Sans Souci, New South Wales

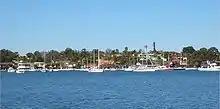
Sans Souci, view across Kogarah Bay

Sans Souci took its name from a grand house built on Rocky Point Road on land bought in 1853, by Thomas Holt (1811–1888), a wool merchant and politician, for his German wife. It was named after Sanssouci in Potsdam, Germany, the summer palace of Frederick the Great, King of Prussia. However, Holt thought that the area was too isolated so he built another house at Marrickville, overlooking the Cooks River, which he called The Warren. He bred rabbits for hunting and kept exotic animals, including an alpaca on this property. In the 1860s, Holt sold his Sans Souci property to William Rust, who turned it into a popular hotel, despite its isolation.